Etzelkofen

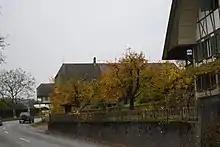
Etzelkofen village

Etzelkofen had a population (as of 2011) of 291. , 3.1% of the population are resident foreign nationals. Over the last 10 years (2000-2010) the population has changed at a rate of -13.8%. Migration accounted for -6.5%, while births and deaths accounted for -3.2%.